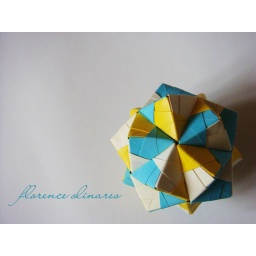
sonobe in yellow and blue